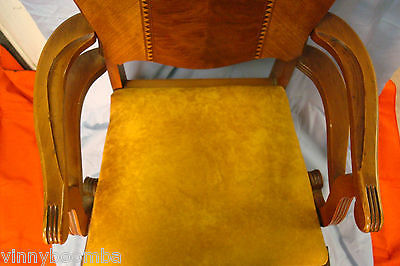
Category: chair